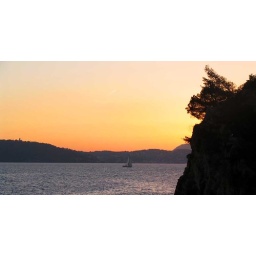
Taken at the beach near our house at sunset